Tibetan armor

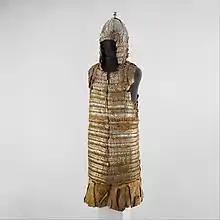
Tibetan lamellar armour, 16th-17th century

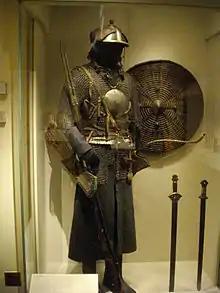
Tibetan Cavalry armor; riveted mail hauberk with mirror armor, steel helmet, armored belt, 18th–19th century, Met museum.

According to Donald J. La Rocca of the Metropolitan Museum of Art's Department of Arms and Armor, Tibetan soldiers were most commonly protected by body armor, a helmet, and a rattan-reed shield reinforced with iron struts. Tibetan cavalry also protected their horses's bodies with thin leather armor and their heads with thick iron plates. The most common form of Tibetan armor was lamellar armor called "byang bu'i khrab," which was created by overlapping squares of force-absorbing material.